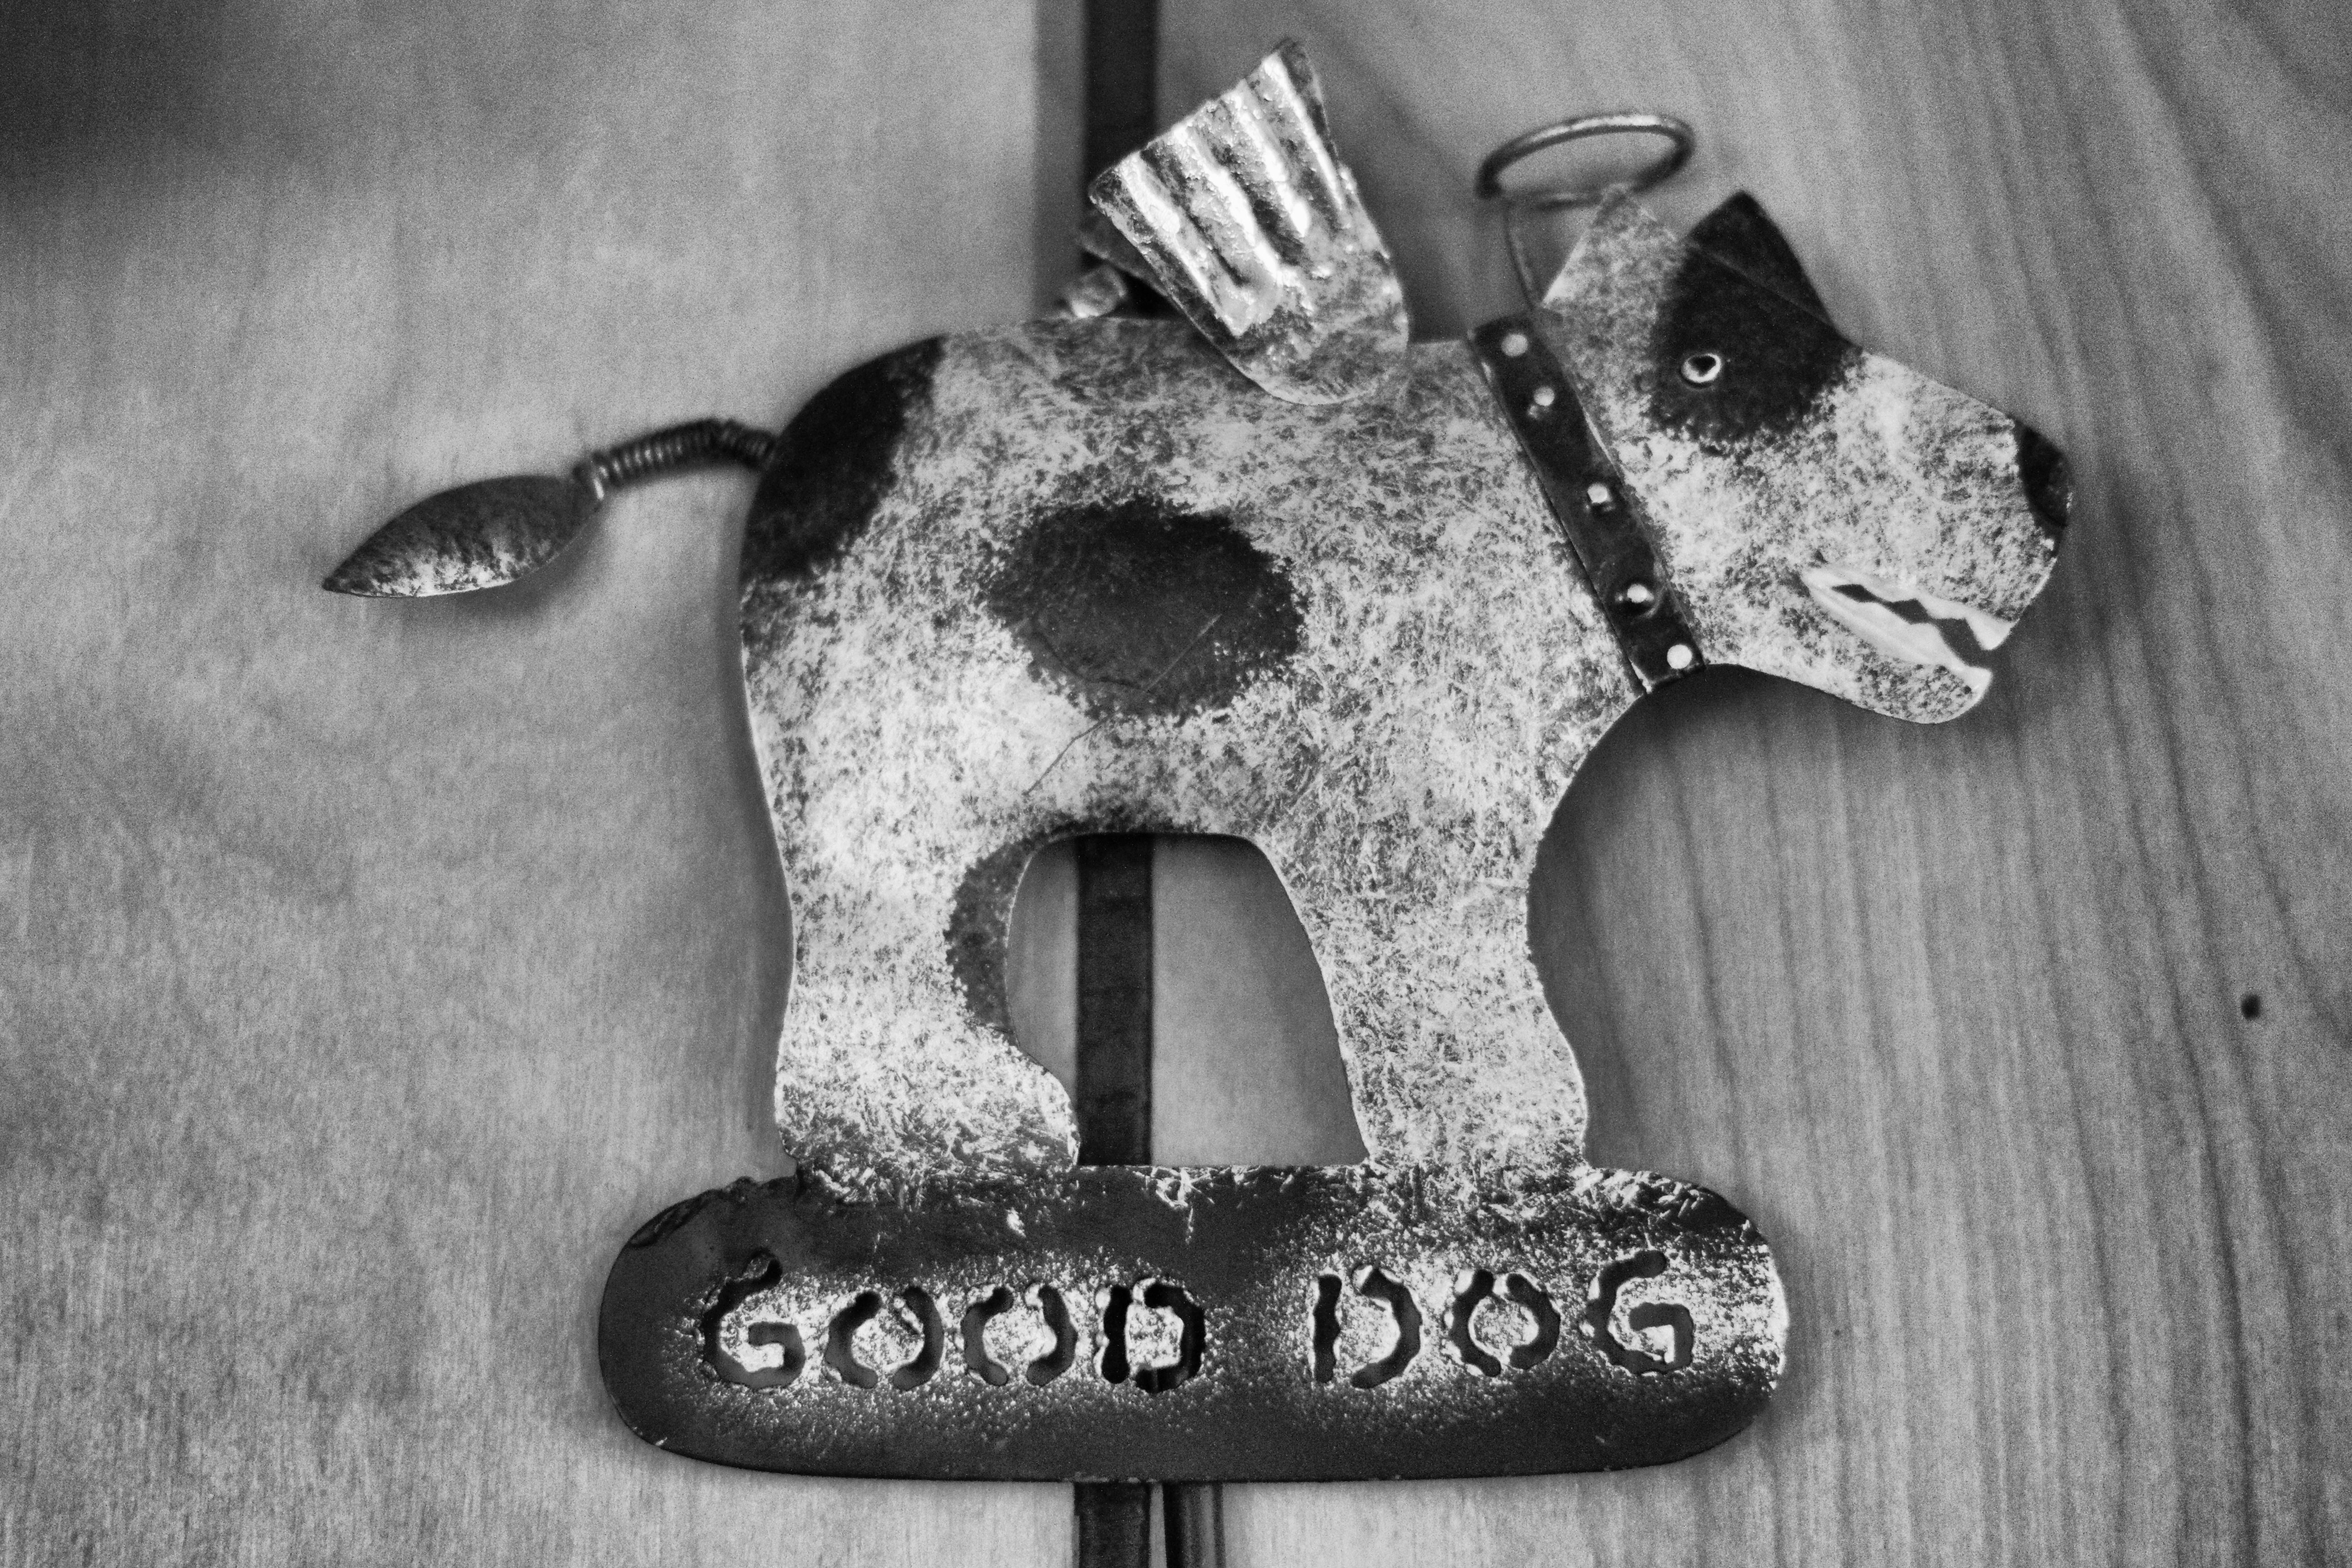
hand, black and white, wood, white, photography, number, statue, black, monochrome, bw, sculpture, art, drawing, photograph, iron, carving, 2013365, monochrome photography